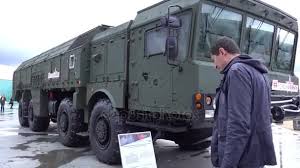
Label: Iskander